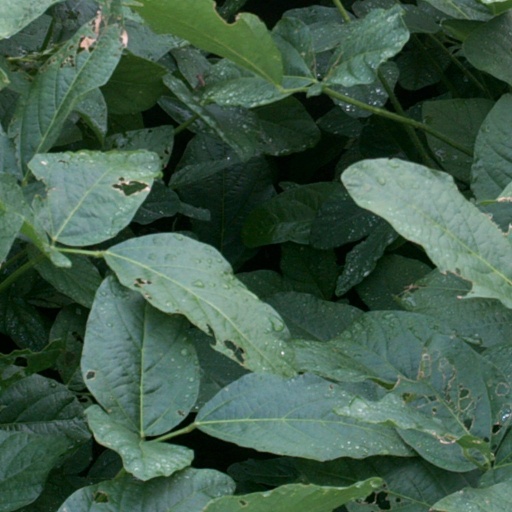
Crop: soybean